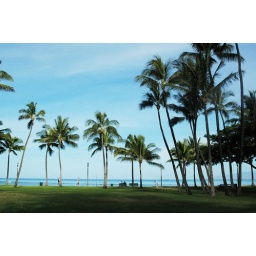
A park in Honolulu...love how the trees tower over you...prints available at bblonskidesigns.com